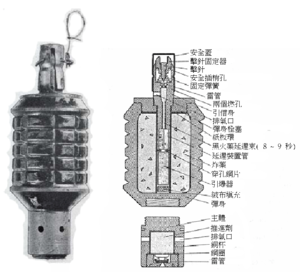
Le lance grenades Type 89 était une pièce d'artillerie légère d'infanterie à tir courbe utilisée par l'Armée impériale japonaise durant la Seconde guerre mondiale. Il était aussi désigné, à tort, par les militaires américains "knee mortar" en raison de son socle concave et d'une erreur de traduction. La dénomination Type 89 indique que cette pièce d'artillerie a été adoptée par l'Armée en l'an 2589 du calendrier japonais soit 1929 du calendrier grégorien.